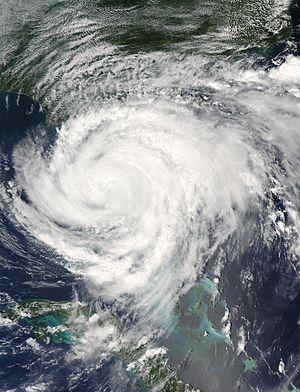
L’ouragan Frances a été le 6ᵉ système tropical qui s'est formé dans l'Atlantique nord durant l'été 2004. Il était le quatrième ouragan et le troisième ouragan majeur. Cet ouragan capverdien a traversé l'Atlantique et longé la côte au nord-est des Grandes-Antilles avant de frapper la Floride. Une fois dans les terres, sa trajectoire s'est recourbée vers le nord-est et il est devenu extra-tropical en remontant le Mississippi, passant au sud des Grands Lacs et sortant du continent par le golfe du Saint-Laurent.